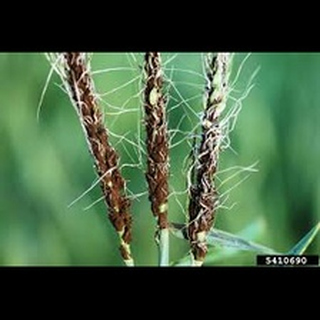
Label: wheat_smut